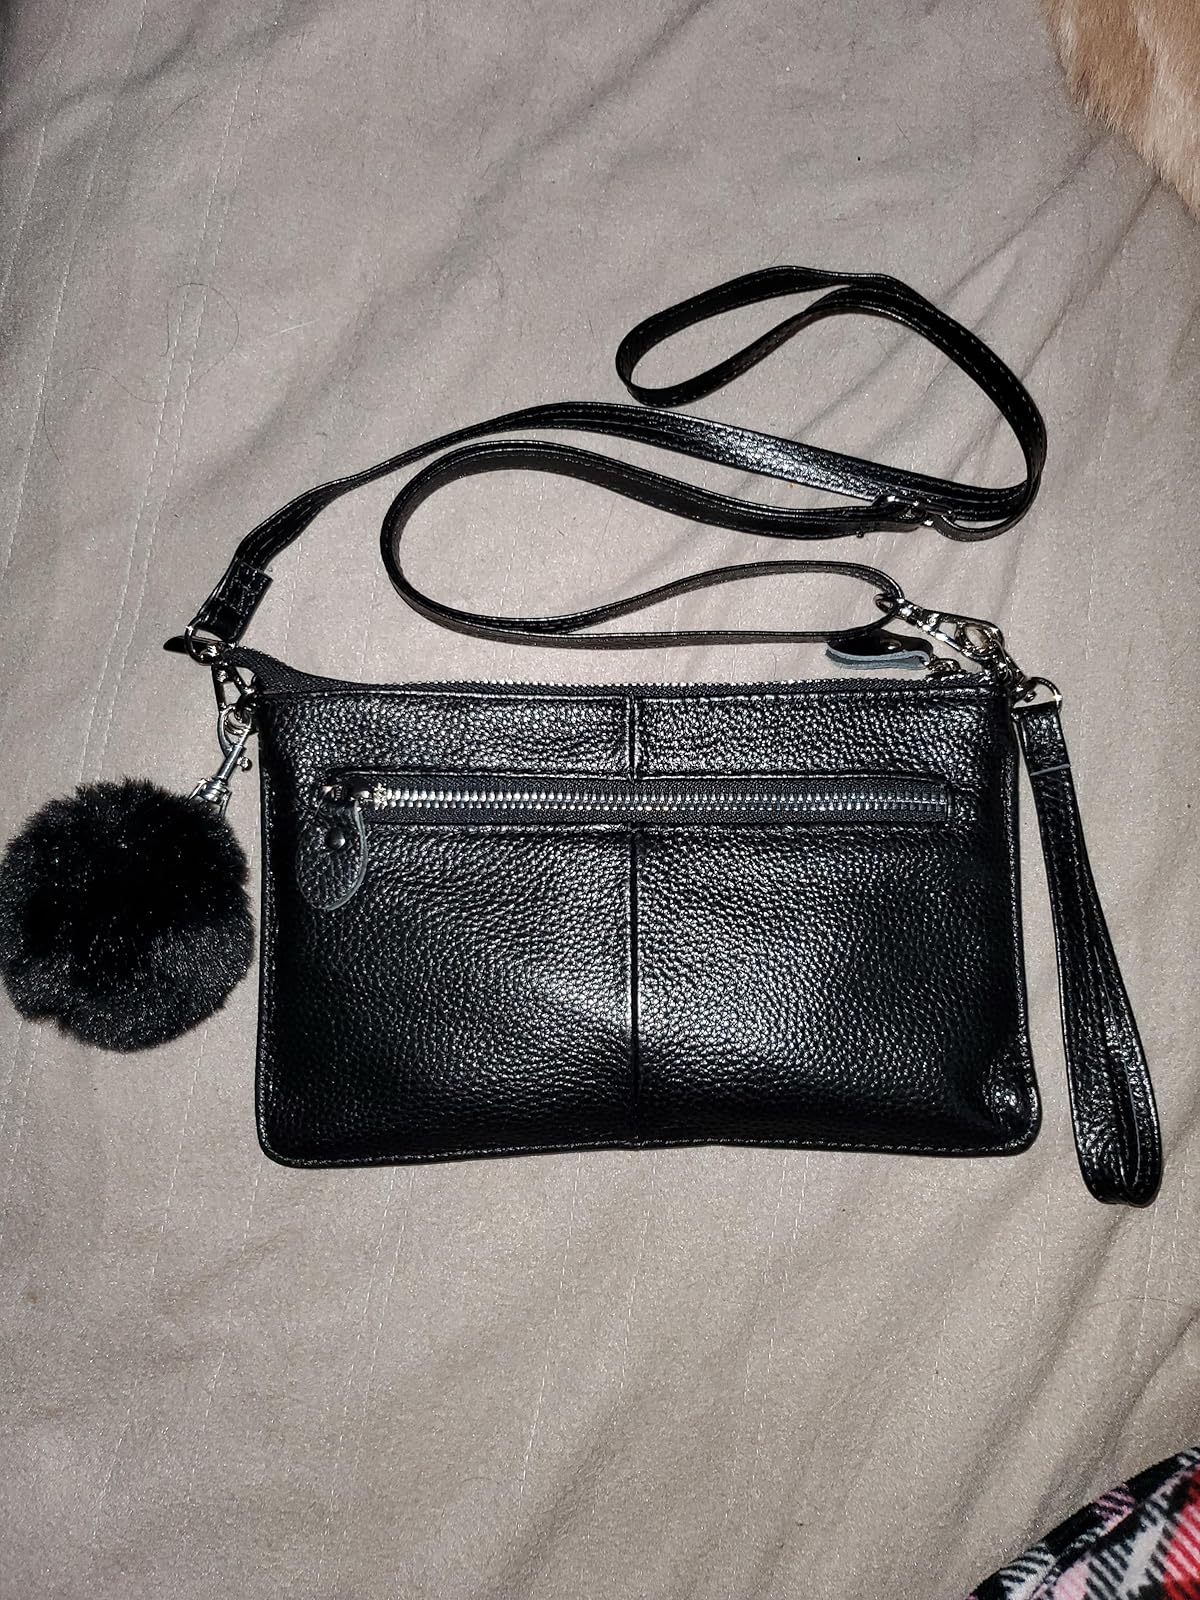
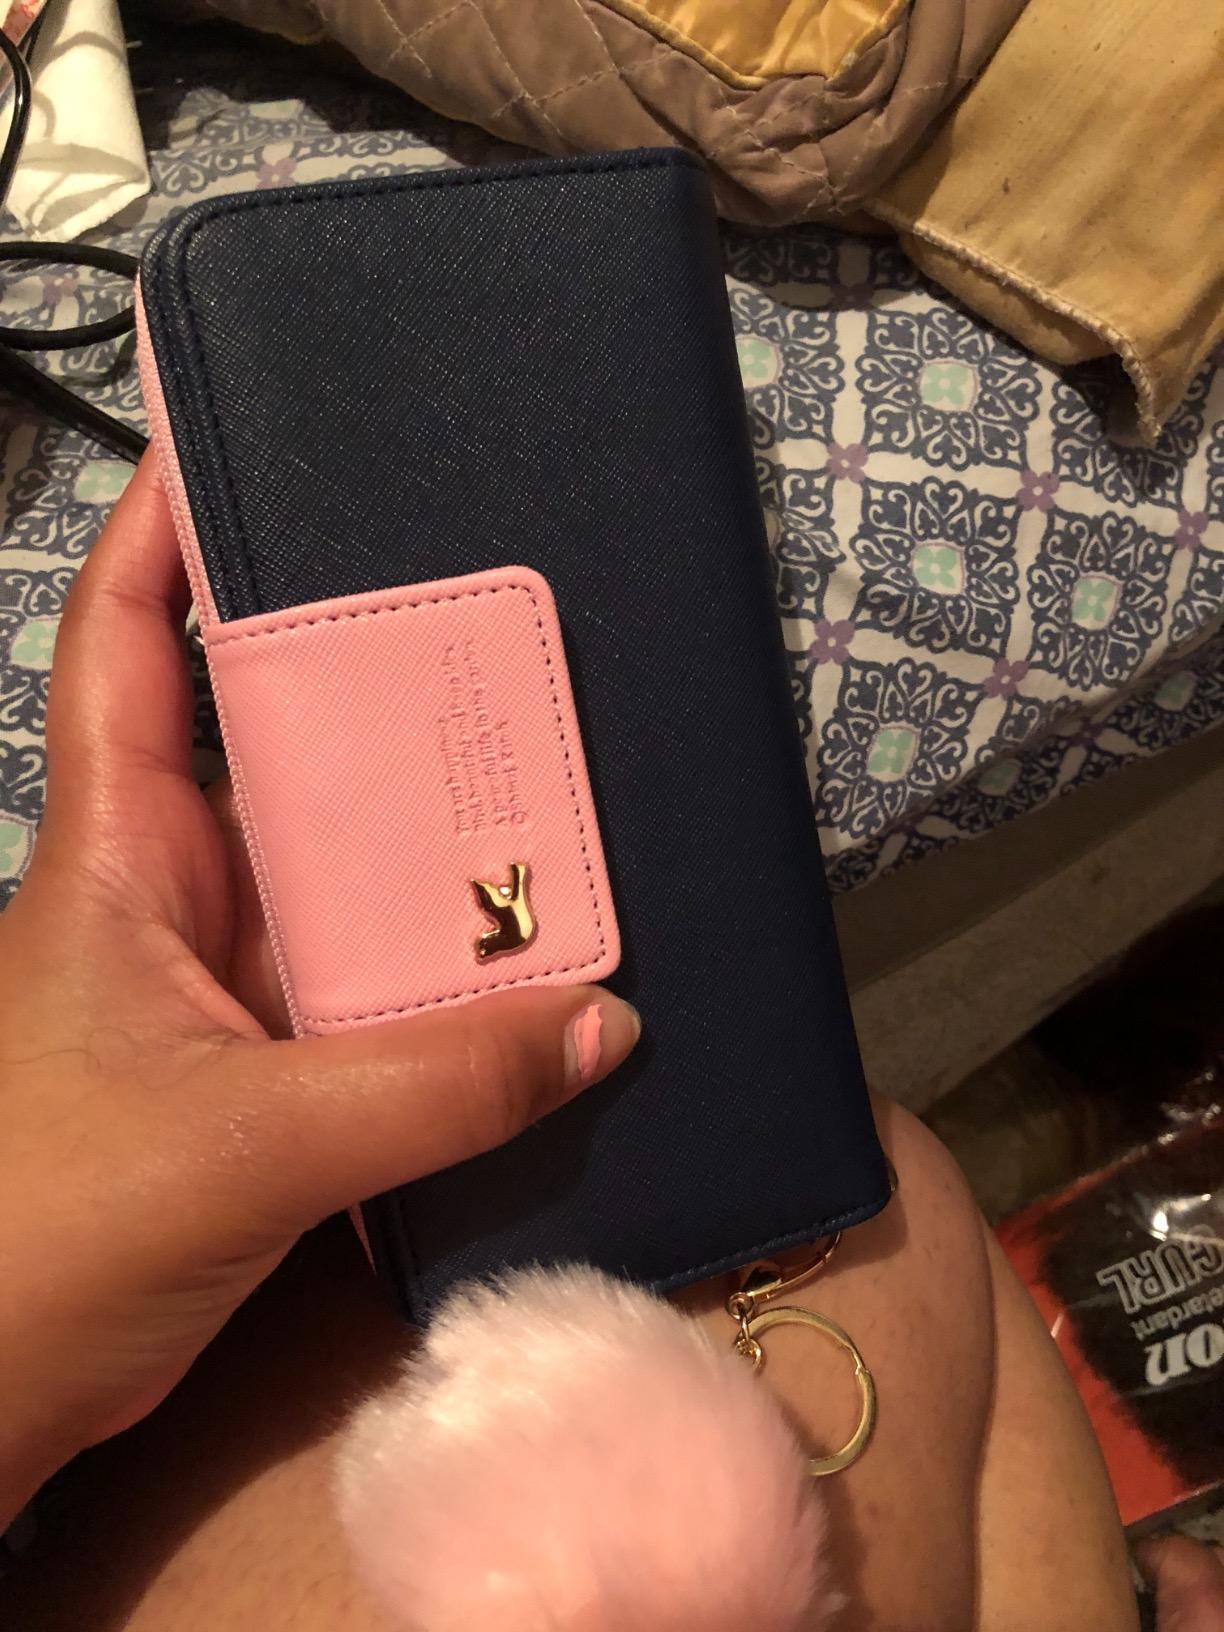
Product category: accessories_handbag
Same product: no